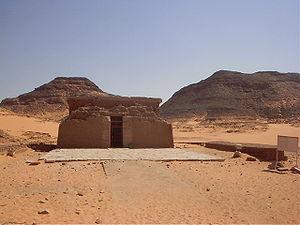
Le temple d'Amon situé à Amada est un temple égyptien, dédié à l'origine à Horus, puis voué au culte d'Amon, puis Amon-Rê et Rê-Horakhty. Il est construit sous la XVIIIᵉ dynastie, sous les règnes de Thoutmôsis III, Amenhotep II puis agrandi par Thoutmôsis IV afin d'y faire son propre temple des millions d'années ; il ajoute une salle hypostyle de douze piliers avec murs d'entrecolonnement. Par la suite, Séthi Iᵉʳ fait construire le pylône et Ramsès II restaurer les reliefs martelés sous Akhenaton.